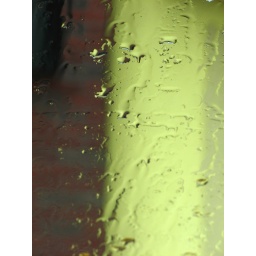
I was bored sitting in the car, so I took this out the window when waiting in a parking lot